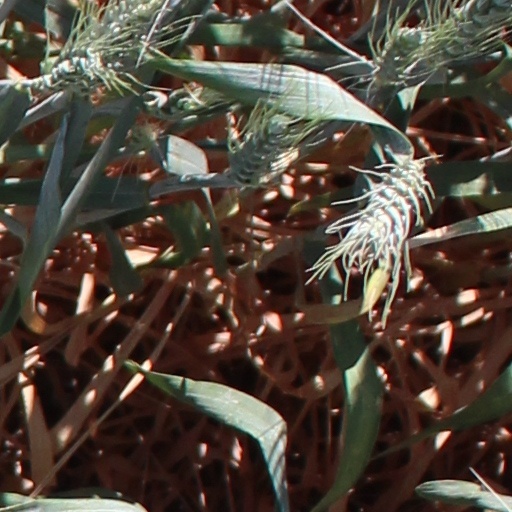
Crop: wheat